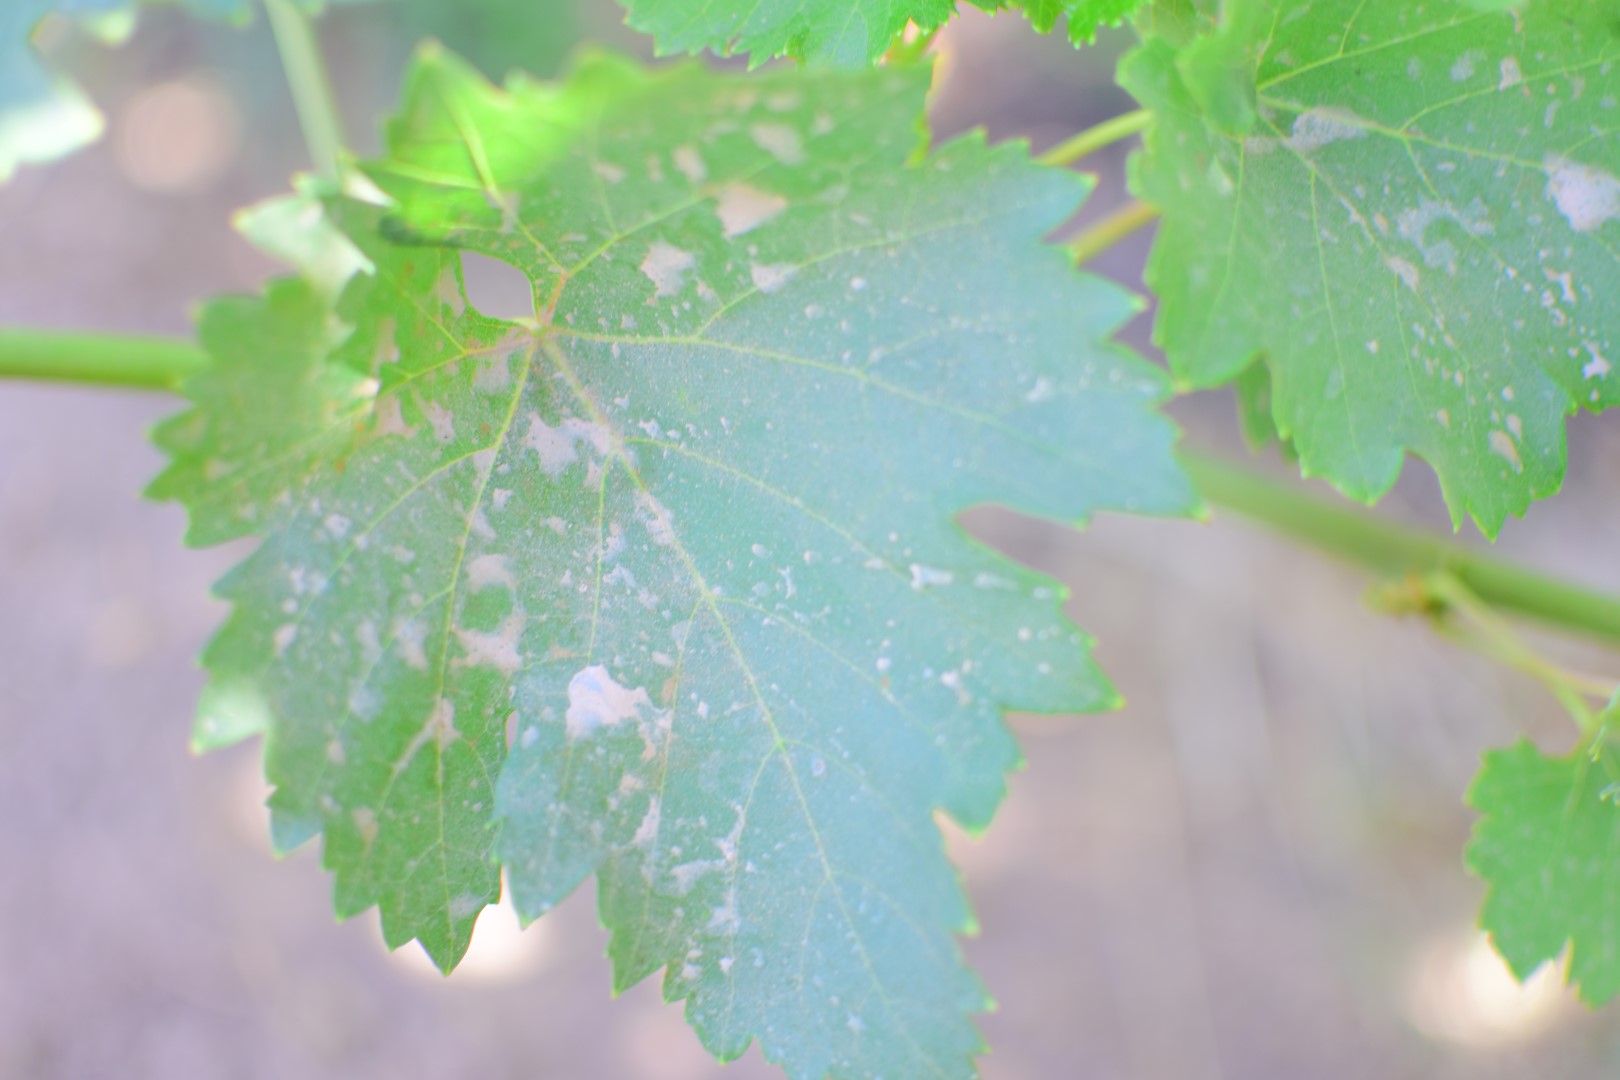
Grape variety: Frinsi